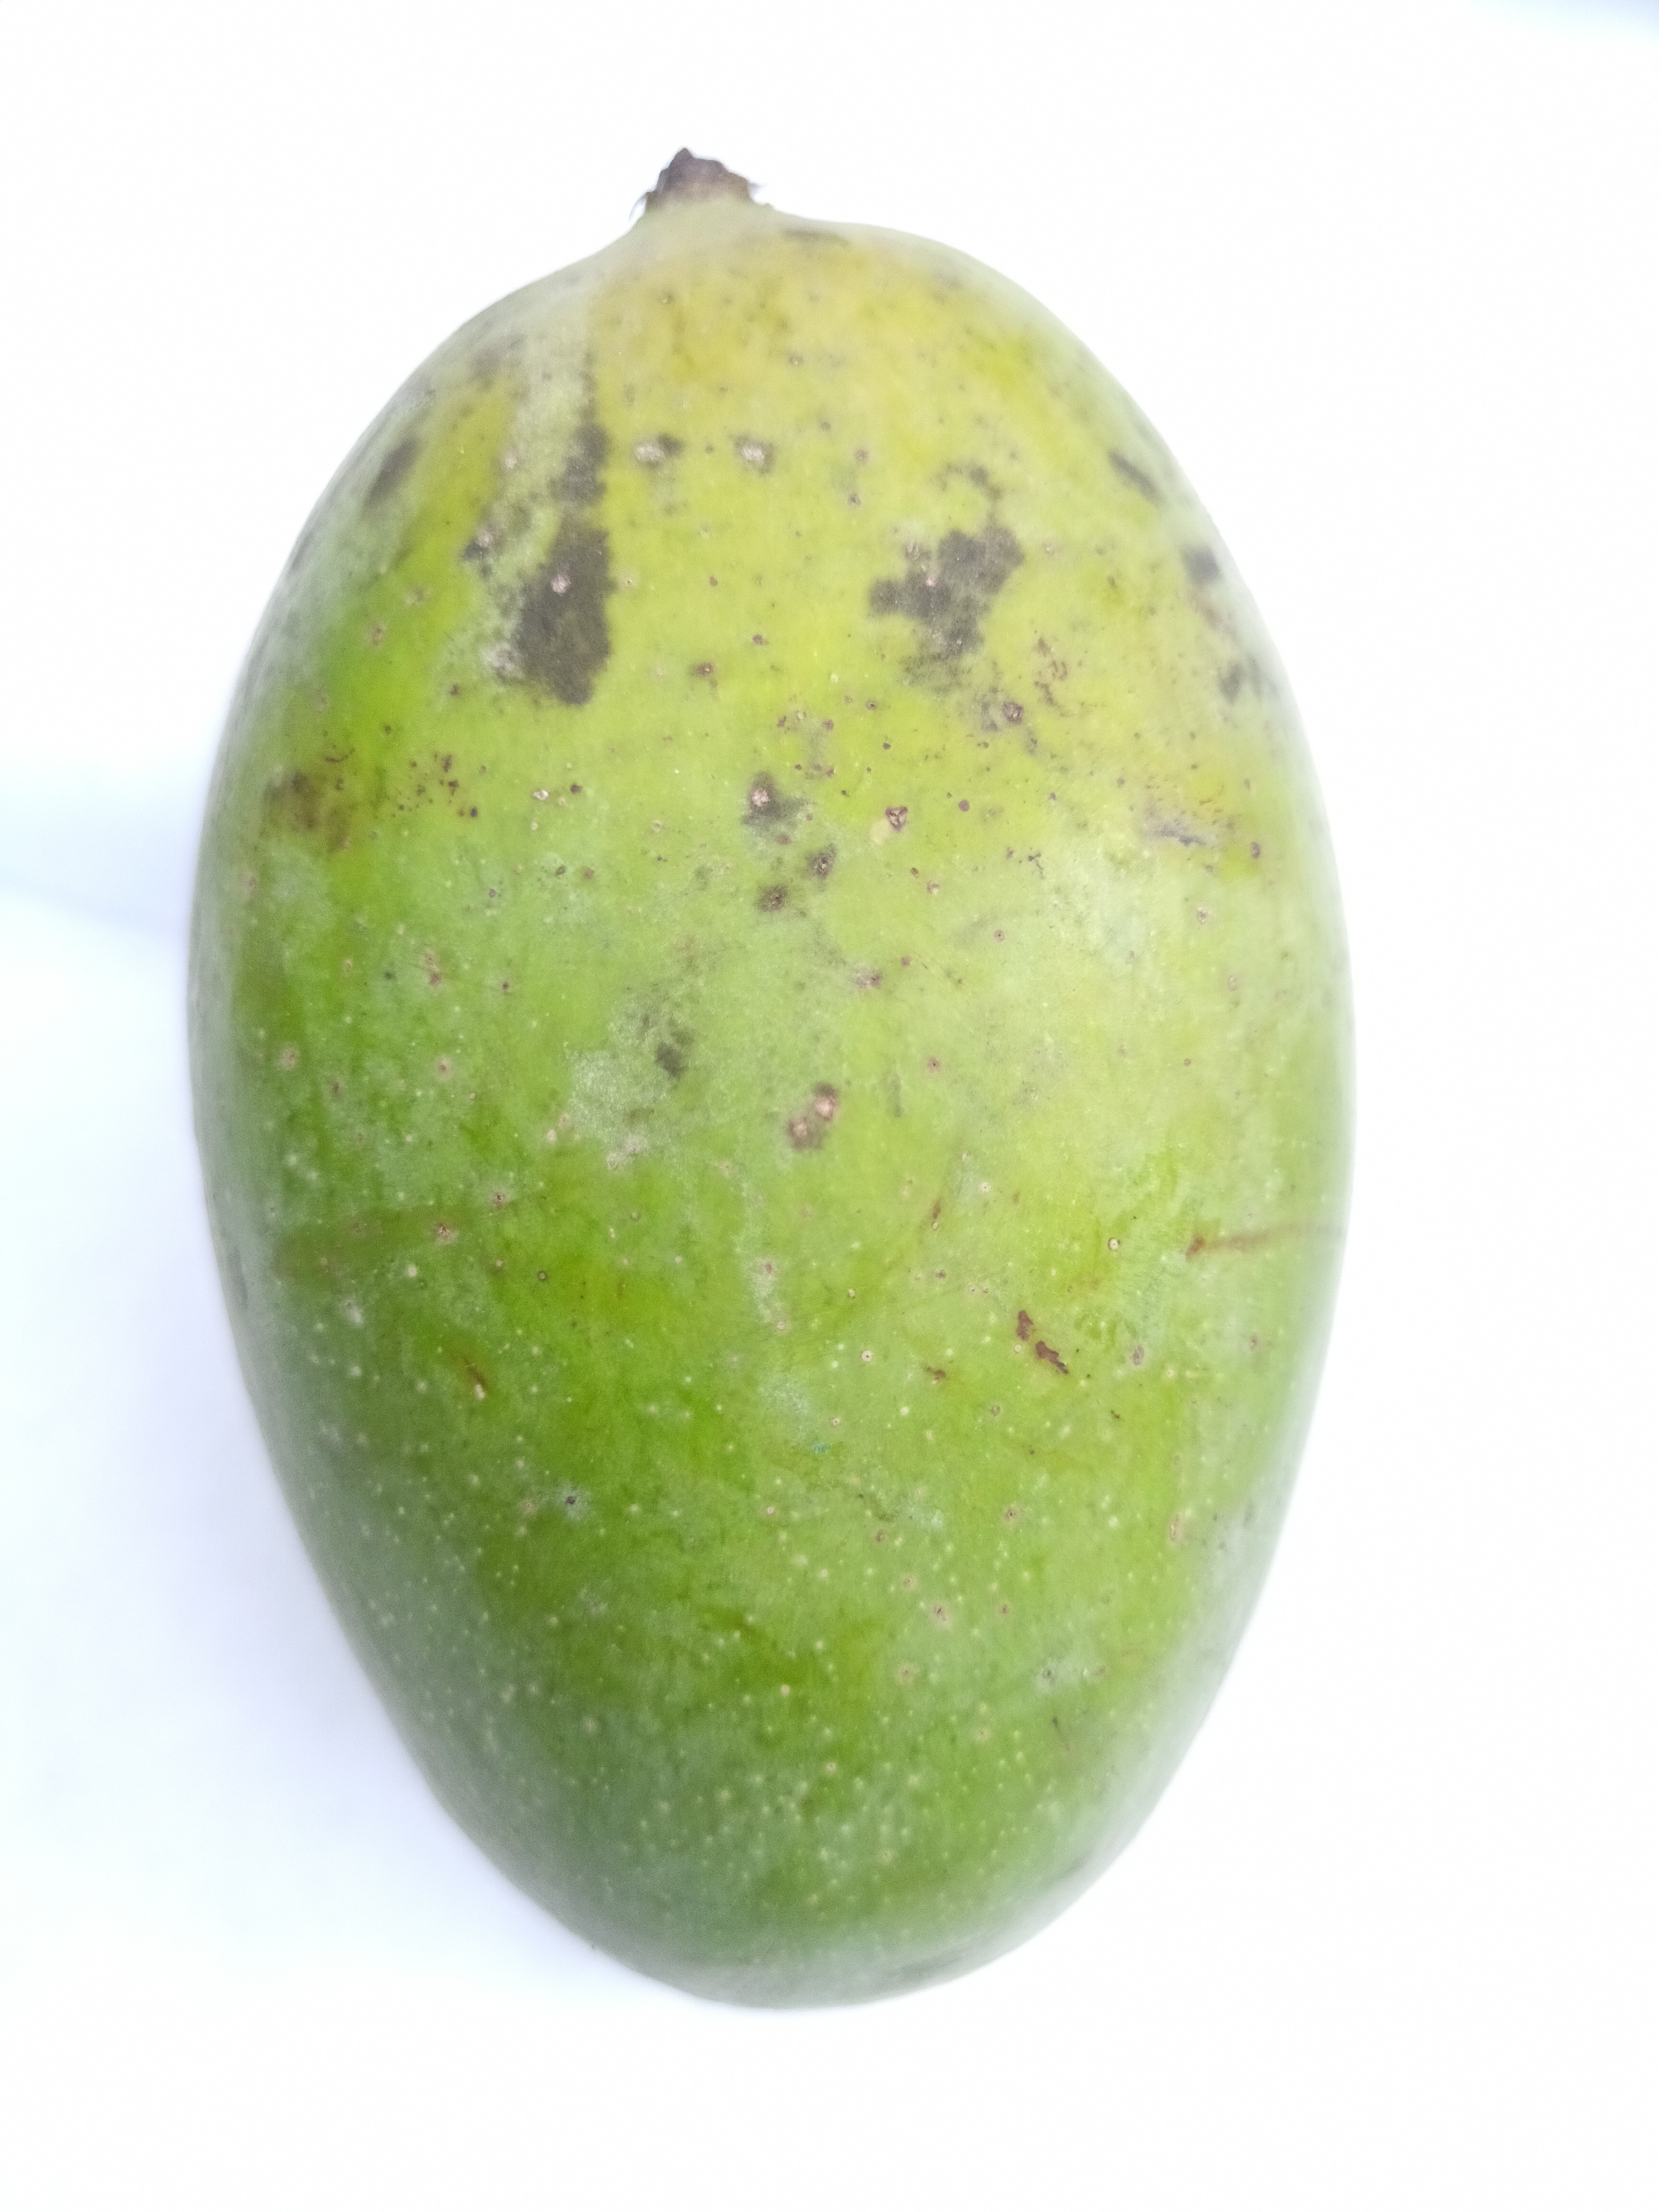
Mango variety: Amrapali